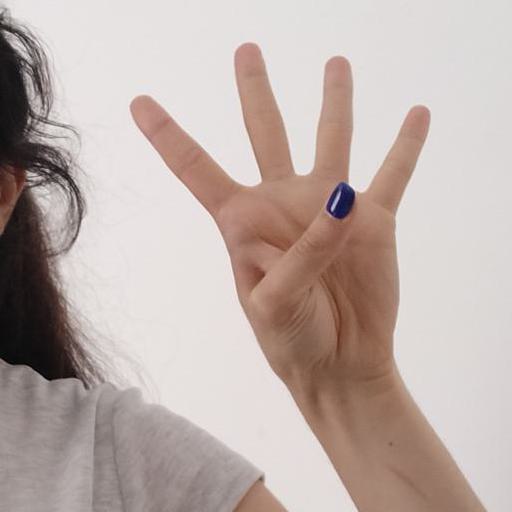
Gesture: four